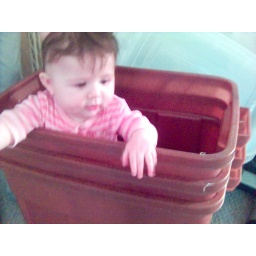
Nothing in this box except a cute baby